Construction of the Lackawanna Cut-Off

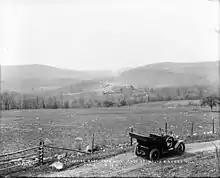
This April 1910 construction photo shows a narrow-gauge train hauling fill material to the top of Waltz & Reece Fill. Waltz & Reece Cut is visible to far left; the top of Roseville Tunnel at center, on the horizon.

The Cut-Off's reinforced concrete structures (73 in all), which consumed of concrete and 735 tons of steel, include underpasses, culverts, and the two large viaducts on the western end of the line.